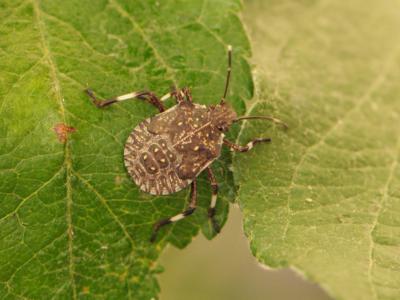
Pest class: stink_bug